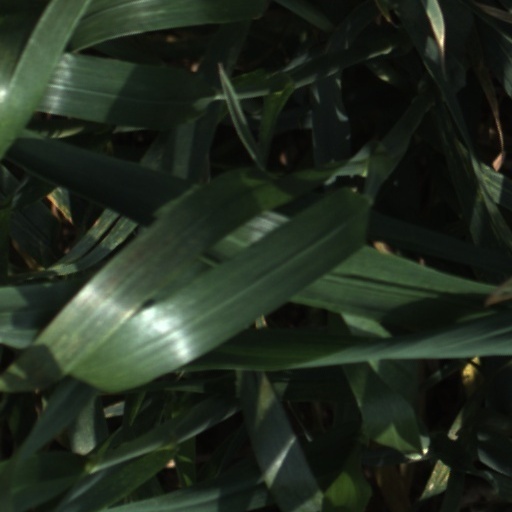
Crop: wheat